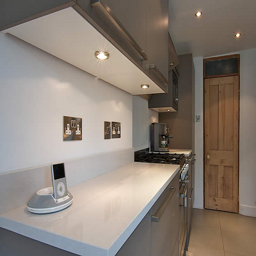
this spacious kitchen has nothing on the counter top except an ipod holder/speaker
A room displays an ipod on a charging dock on a white counter top.
A kitchen with a music player on a counter top.
a room with an ipod sitting in it
An ipod plugged into a dock inside of a kitchen.